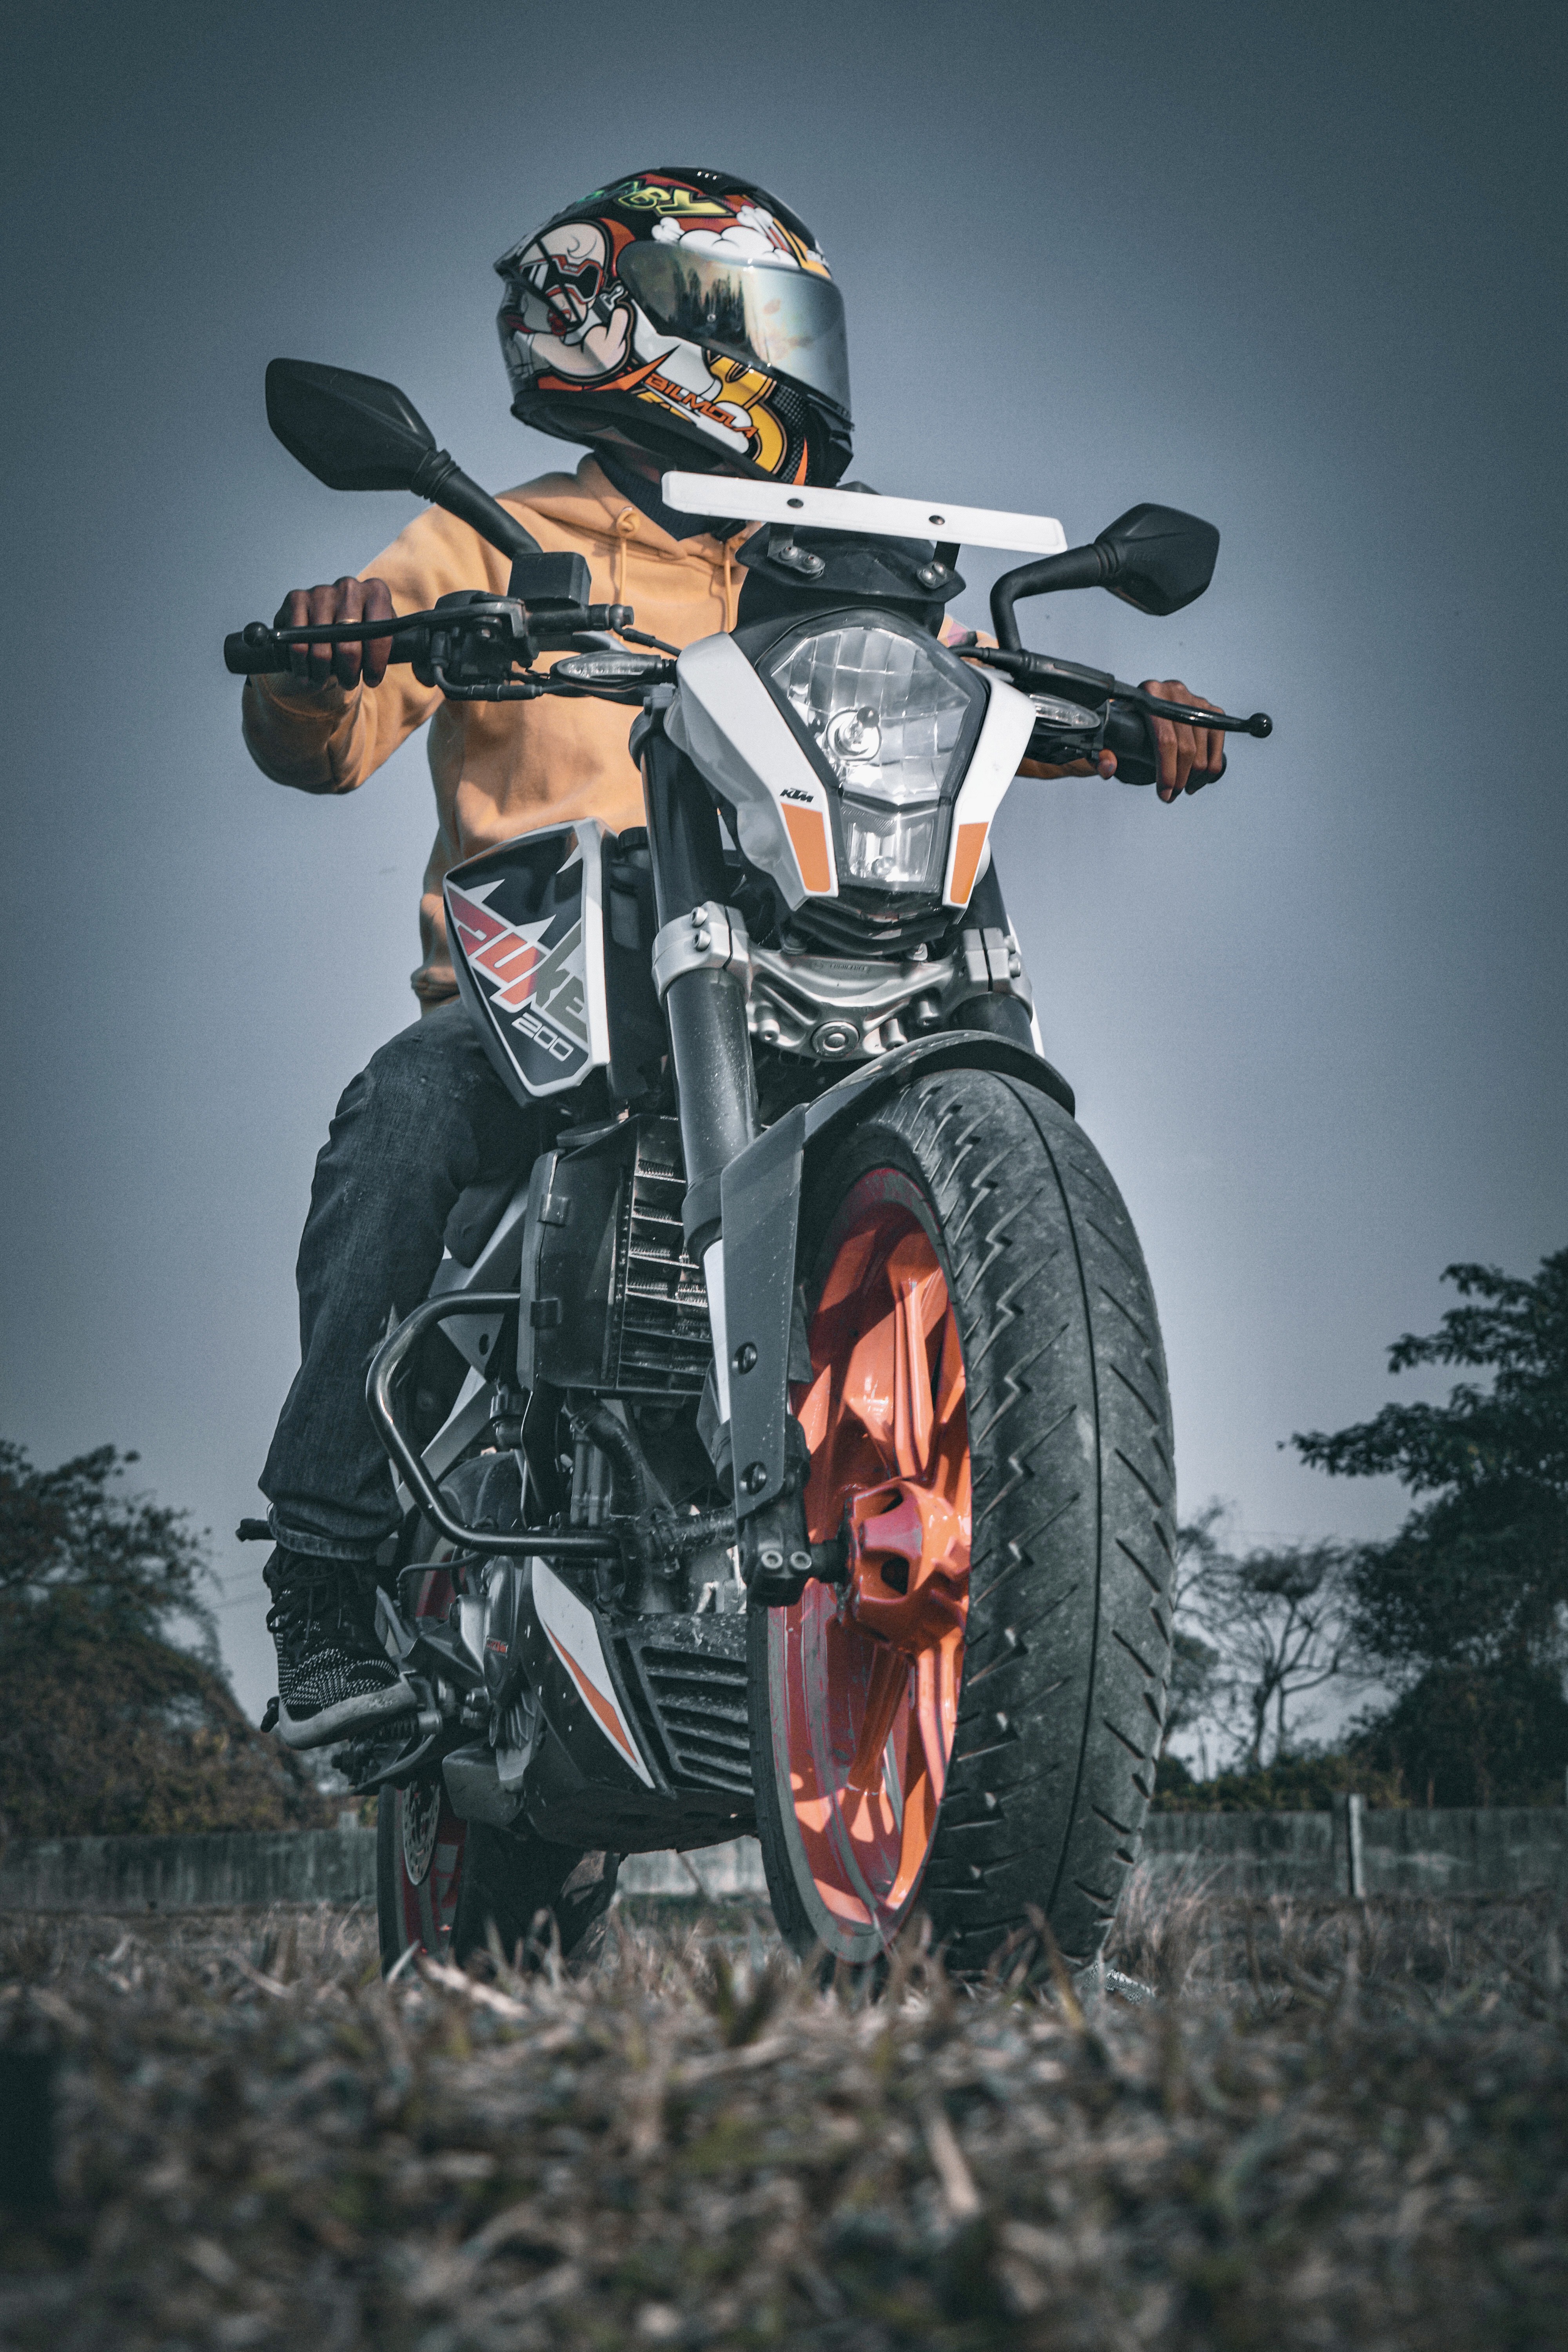
sports, tire, wheel, land vehicle, vehicle, helmet, motorcycle, automotive lighting, automotive tire, motor vehicle, tread, automotive design, flash photography, gesture, headlamp, rim, motorsport, automotive exterior, motorcycle helmet, rolling, motorcycling, motorcycle accessories, automotive wheel system, sky, personal protective equipment, auto part, stunt performer, enduro, motorcycle racing, landscape, tree, machine, racing, spoke, soil, glove, off road vehicle, action figure, all terrain vehicle, extreme sport, darkness, fictional character, military, stunt, vehicle brake, military person, adventure, off roading, soldier, chopper, Luggage and bags, infantry, sports gear, army, cruiser